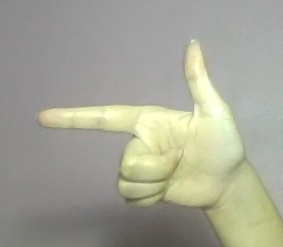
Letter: yaa